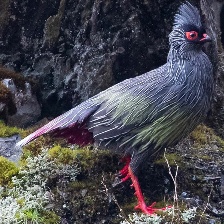
Species: BLOOD PHEASANT
Scientific name: ITHAGINIS CRUENTUS